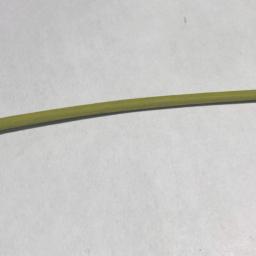
Label: Rice___Healthy